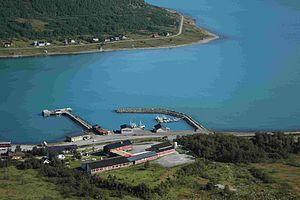
Arnøyhamn est une localité du comté de Troms, en Norvège.